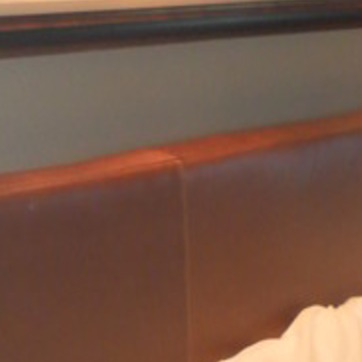
Material: leather